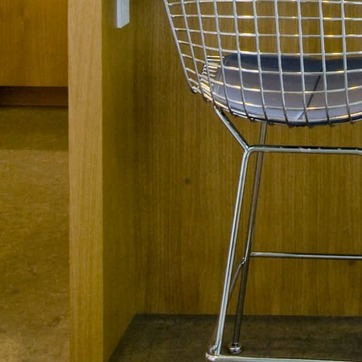
Material: wood